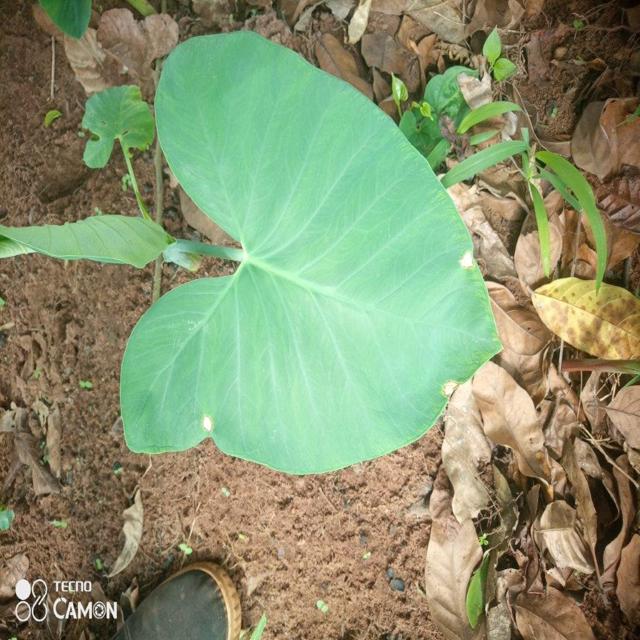
Label: Healthy